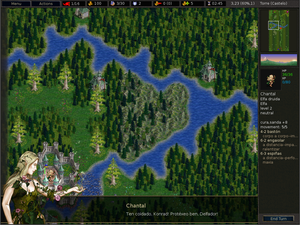
Capture d’écran de Battle for Wesnoth.